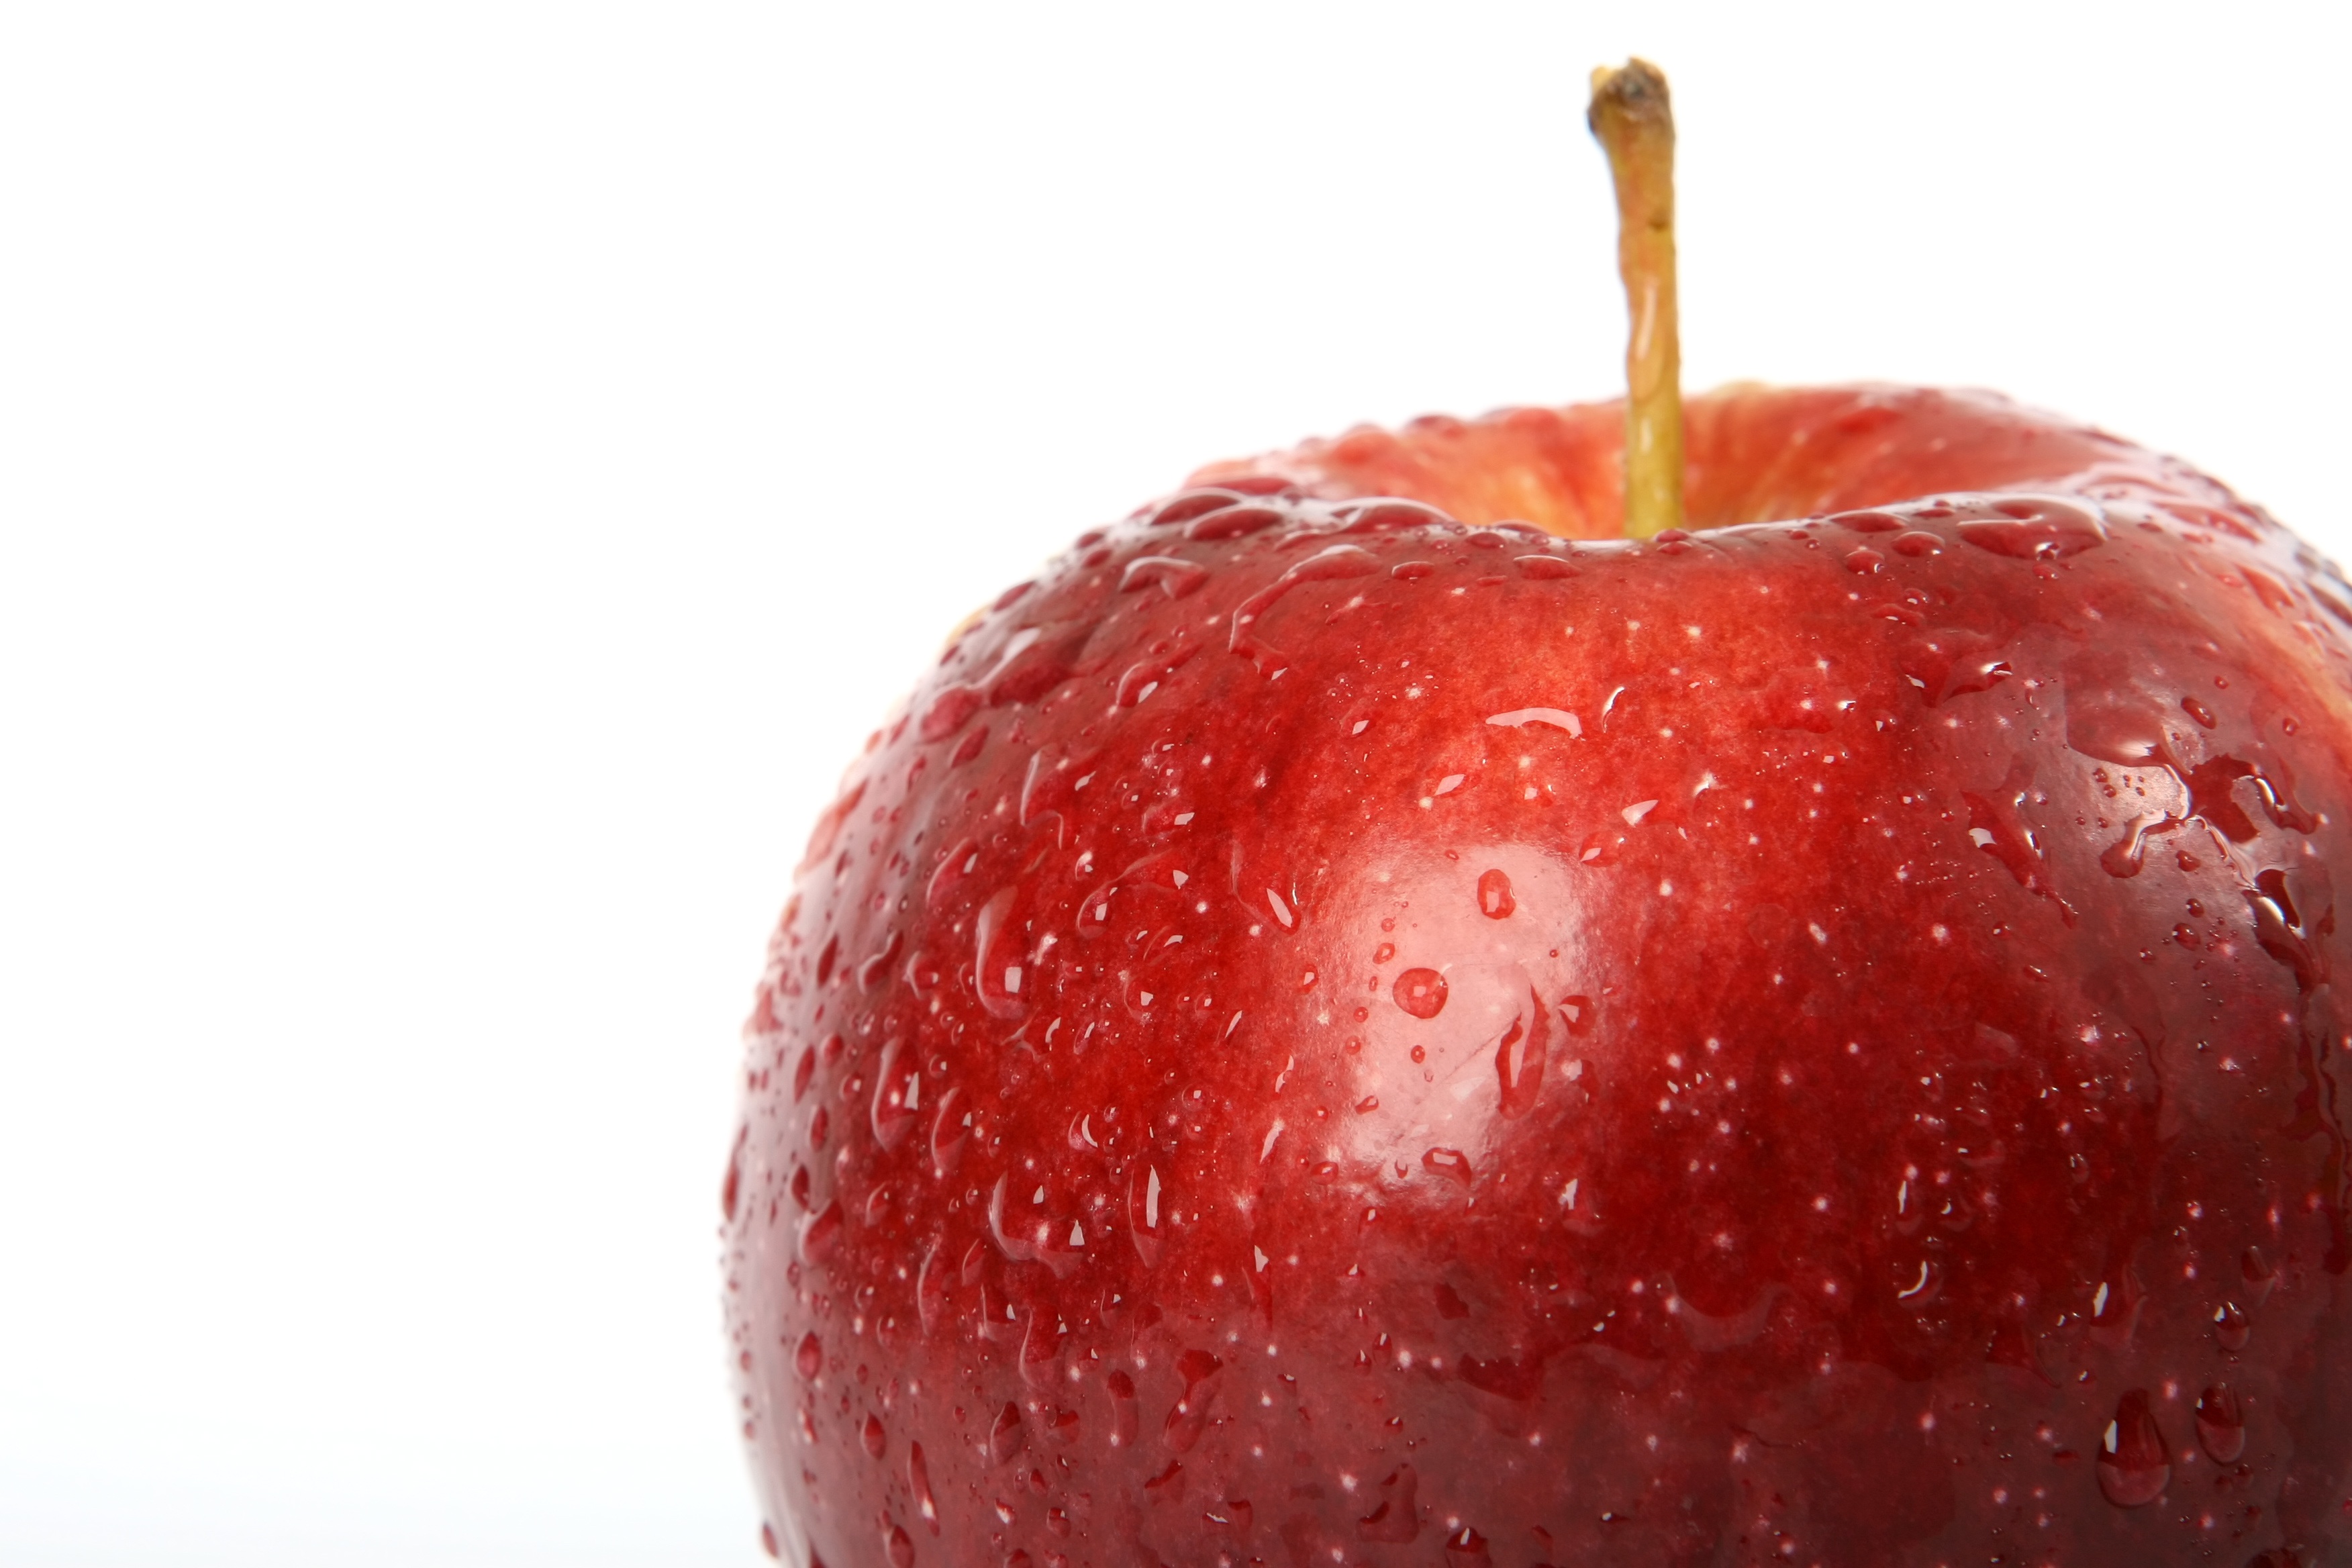
apple, water, drop, plant, white, fruit, wet, isolated, summer, food, spring, red, produce, vegetable, macro, natural, fresh, kitchen, weight, colorful, closeup, groceries, healthy, snack, lunch, delicious, health, stalk, calories, garnish, droplets, nutrition, dinner, supermarket, raw, good, liqueur, slim, loss, catering, diet, granny, cherry, organic, ingredients, picked, candy apple, dieting, flowering plant, smith, rose family, appetite, nectarine, land plant, rose order, wholesome